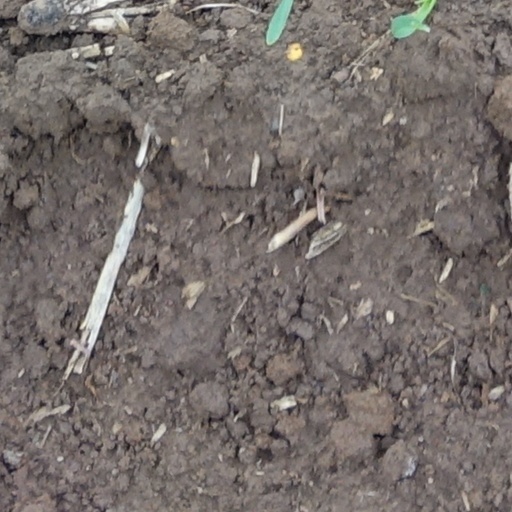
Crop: wheat